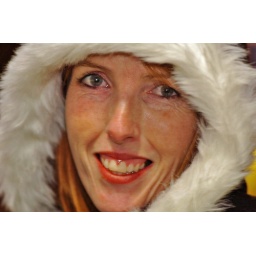
Here's Shell, keeping warm in her polar bear outfit, not used to watching sub-zero horse races.